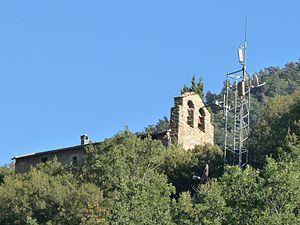
Eglise de Thuès, Pyrénées-Orientales, France
Thuès-Entre-Valls est une commune française située dans le département des Pyrénées-Orientales, en région Occitanie.